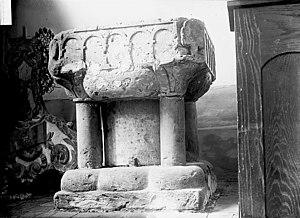
Fonts baptismaux.